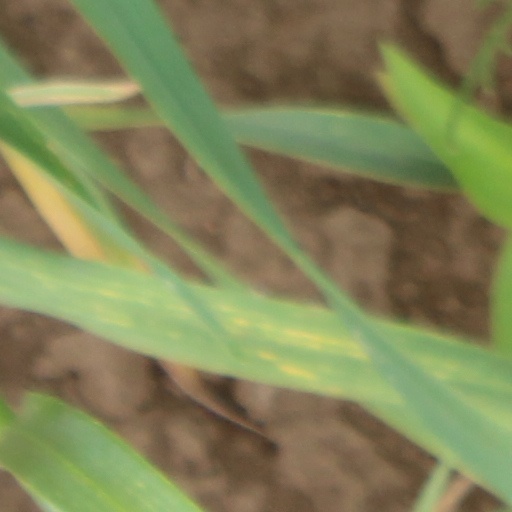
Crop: wheat